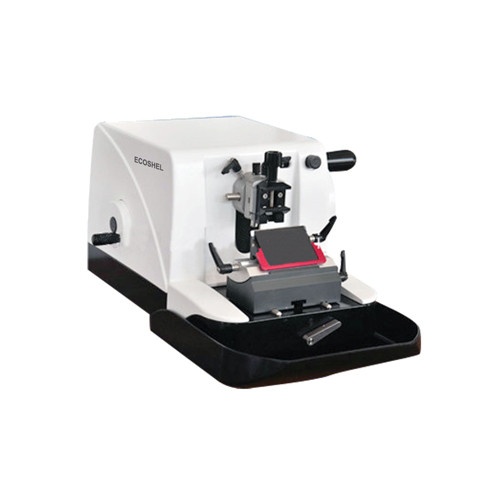
315 Microtomo rotatorio
Cuenta con un mecanismo de microalimentación preciso y confiable, con sistema de alarma para límite de golpe. Las secciones de desecho pueden colectarse con una gran charola ubicada en la base. Especificaciones Intervalo del espesor del corte 0.5 – 60 μm Espesores seleccionables del corte 0.5 – 2 μm, con incrementos de 0.5 μm 2 – 10 μm, con incrementos de 1 μm 10 - 20 μm, con incrementos de 2 μm 20 – 60 μm, con incrementos de 5 μm Desplazamiento horizontal 25 mm Desplazamiento vertical 59 mm Orientación de la muestra Horizontal: 8º Vertical: 8º Rotación: ±90º Altura de la cuchilla 105 mm Intervalo de movimiento del portacuchillas Adelante y atrás: ± 25 mm Derecha e izquierda: ± 20 mm Dimensiones 276 x 460 x 278 mm Peso neto 29 kg Peso bruto 40 kg Alimentación CA 110V, 60 Hz Características adicionales Incluye dos pinzas (pinza para cassette y portamuestras estándar) y dos portacuchillas. El volante se desplaza suavemente y puede bloquearse manualmente en cualquier posición, para proteger al operador durante la manipulación de las muestras, pinzas o cuchillas. Cuenta con una amplia bandeja de residuos desmontable para una fácil limpieza del área de trabajo. Tiene un volante de avance macro que sirve para el desplazamiento horizontal rápido de la muestra (acercarla o alejarla de la cuchilla). El portacuchillas puede moverse y ubicarse fácilmente, proporcionando mayor comodidad de uso al operador. Accesorios incluidos Portacuchillas y pinzas Moldes de inclusión de acero Cassettes de inclusión Pinzas de disección Brocha Llaves Allen Espátula milimetrada Manual de operación
Brand: Ecoshel
Category: Business & Industrial > Science & Laboratory > Laboratory Equipment > Microtomes